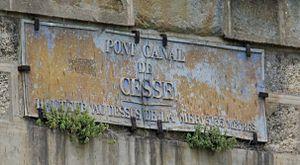
Le pont-canal de Cesse est un pont-canal qui porte le canal du Midi au-dessus de la Cesse. Il est situé à Sallèles-d'Aude dans le département de l'Aude, à environ 1,8 km du port du Somail.